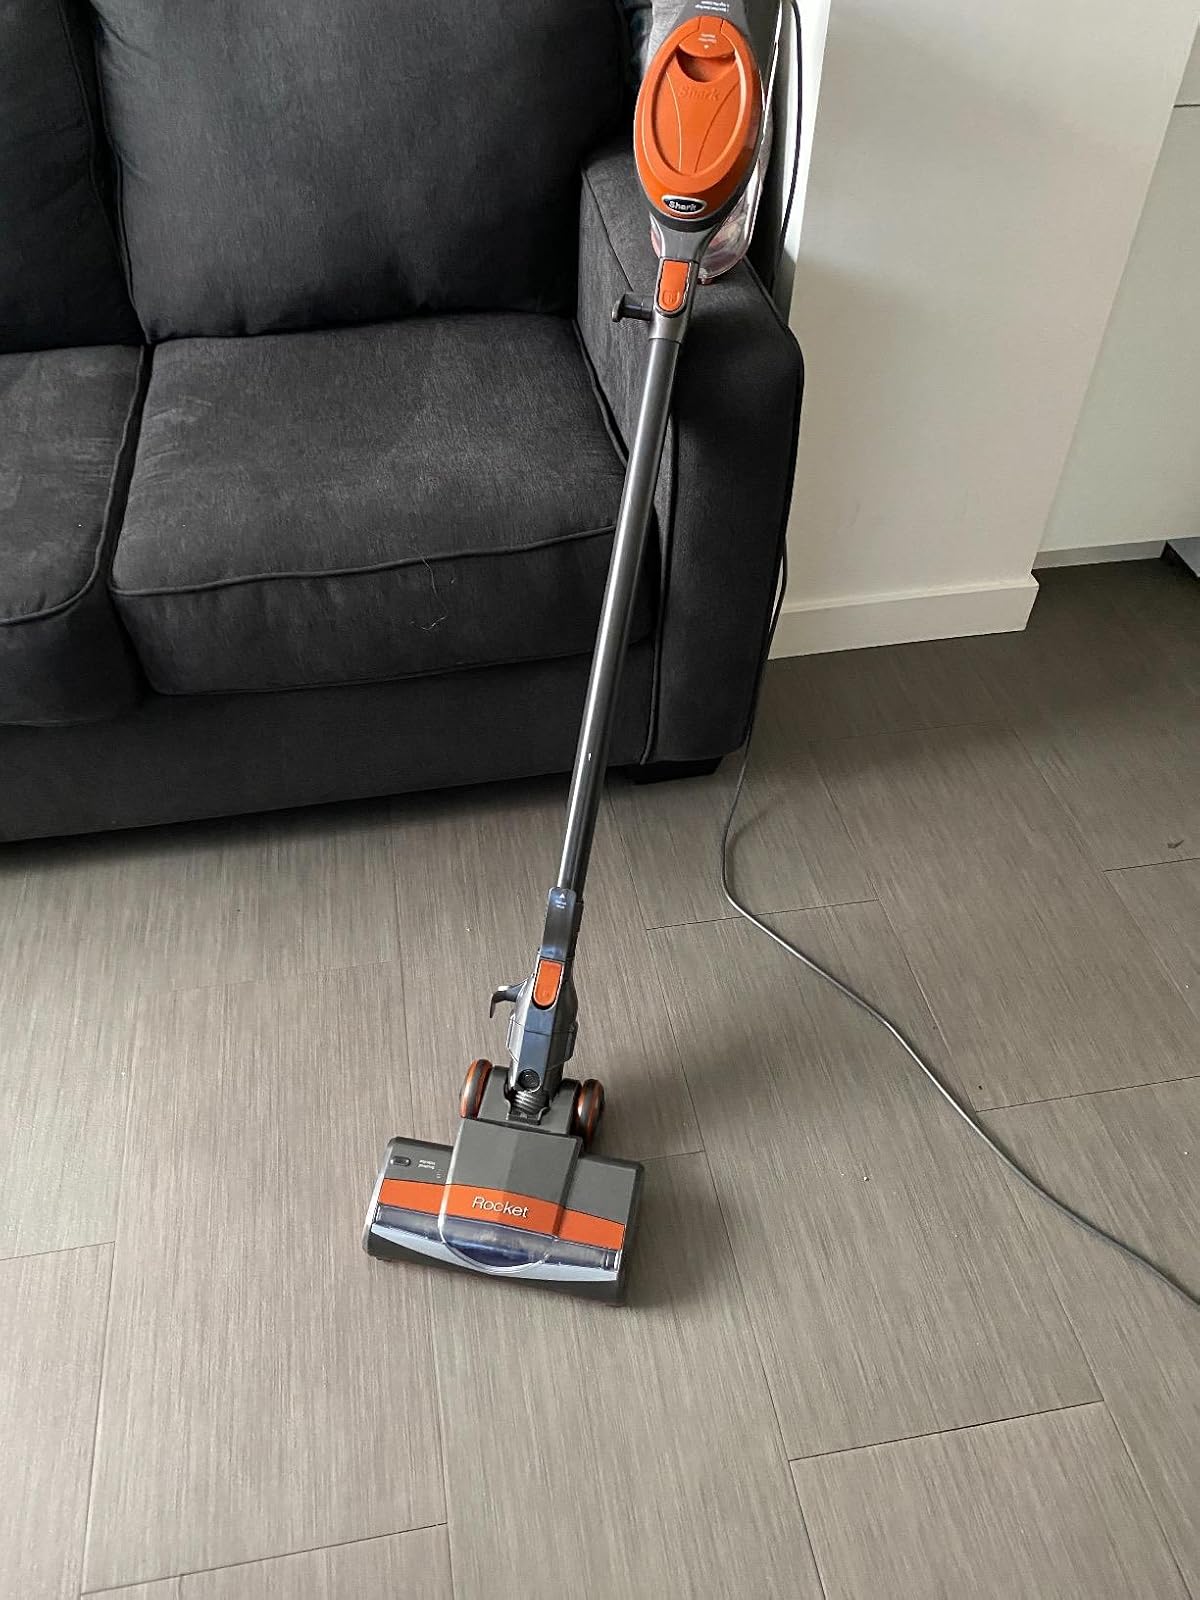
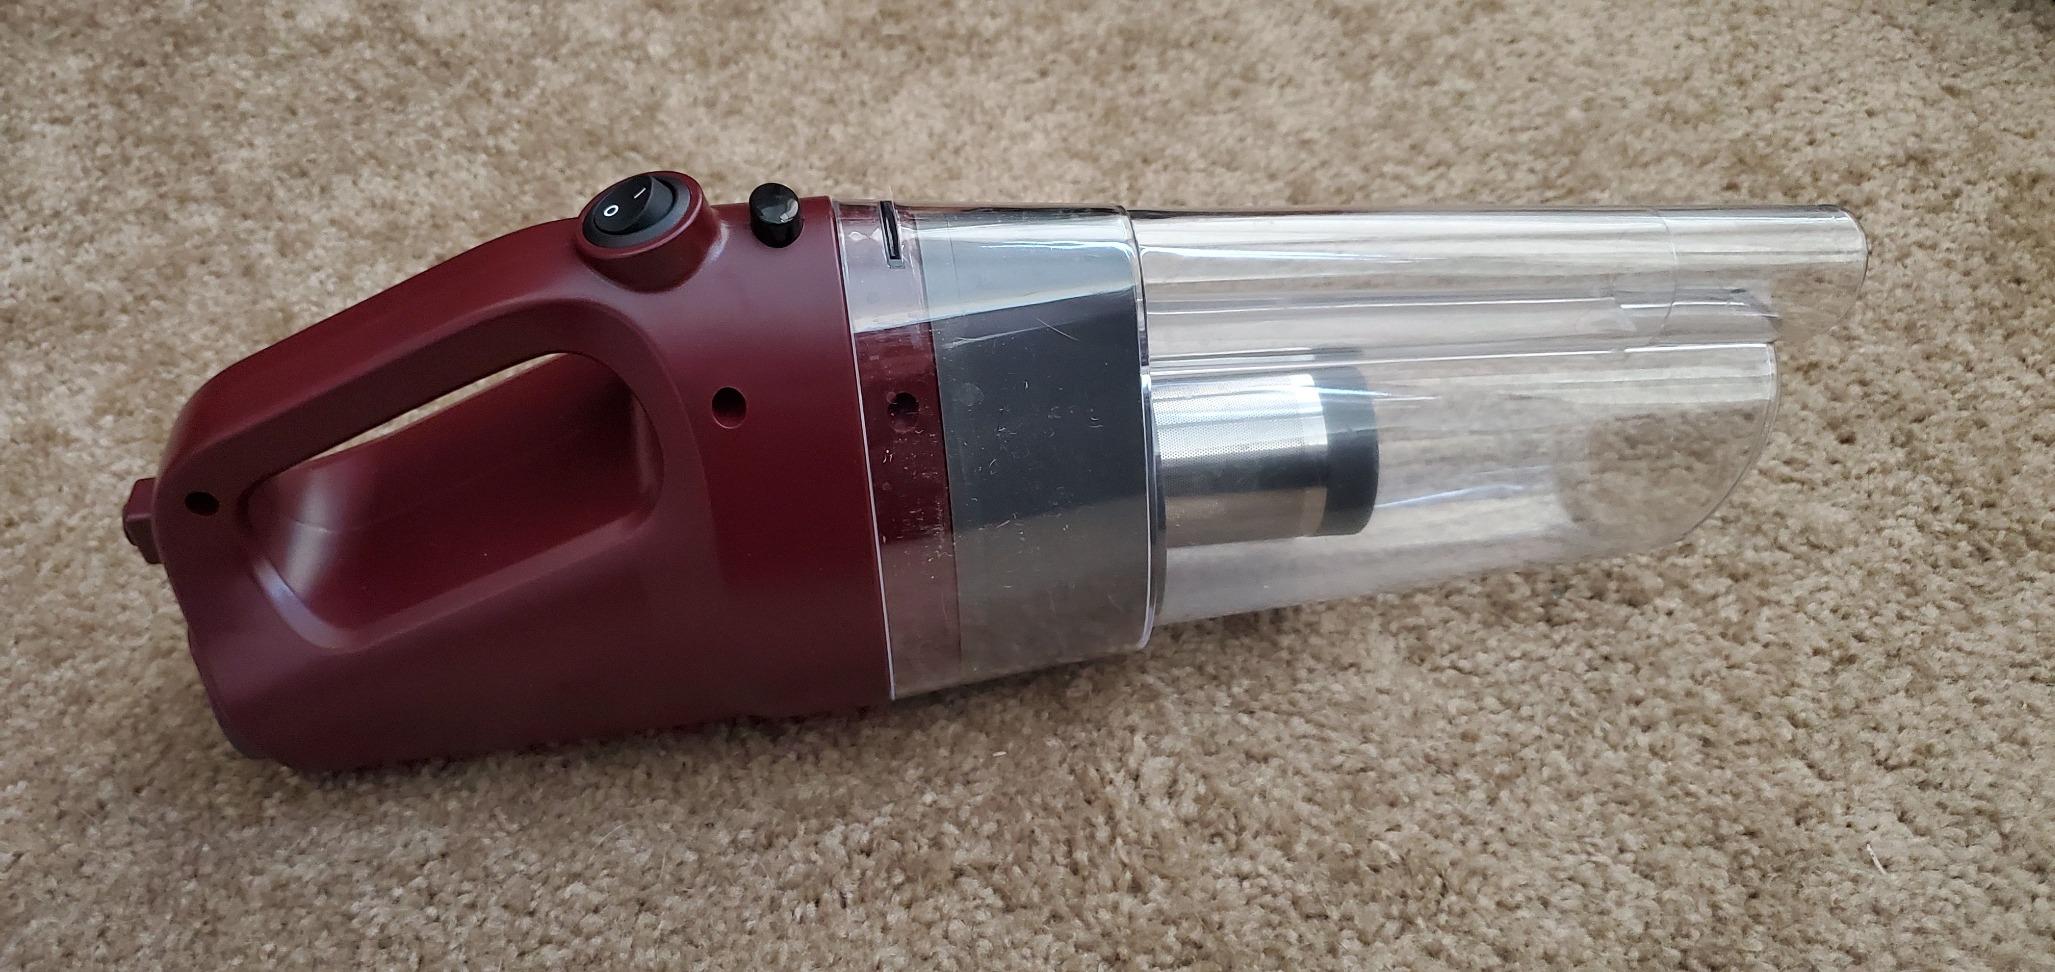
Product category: items_vacuum
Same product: no